Dawn of Mana

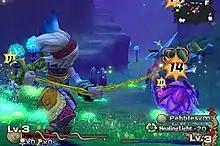
Keldric using the whip to throw one enemy at another. The lower left corner show his level, health, and items, the lower right shows Faye's level and mana, as well as the equipped spell and number of pebbles, while the upper right shows the map.

Unlike previous games in the "Mana" series, "Dawn of Mana" takes place in a full three-dimensional world, in which the player characters navigate the terrain and fight off hostile creatures. The player controls the main character, Keldric, and is followed for almost all of the game by a fairy spirit, Faye. Unlike previous games in the series, "Dawn" is an action-adventure game, rather than an action role-playing game; as such, gameplay is focused on movement and attacking enemies, rather than leveling-up character statistics. Keldric is able to run, roll, and jump through the game world. Keldric has access to a vine-like plant attached to his arm, which can be used at any time as either a sword, a whip, or a slingshot. The sword can be used to hit enemies and objects, the whip can grab and throw enemies and objects, and the slingshot can throw collectible pebbles as projectiles. Faye can cast magic spells, selectable by the player.